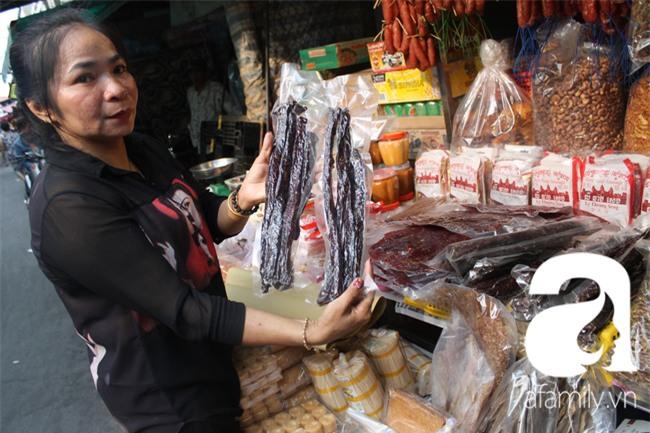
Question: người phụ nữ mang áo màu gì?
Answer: người phụ nữ mang áo màu đen